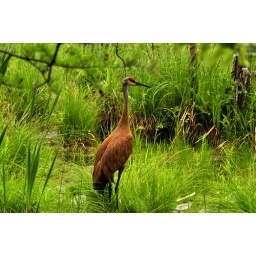
sand hill crane in summer plumage